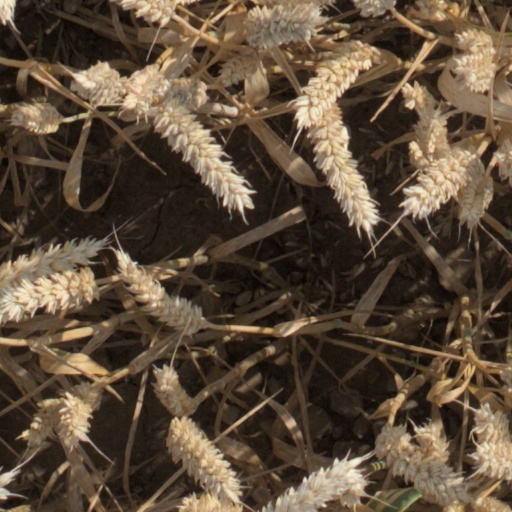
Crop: wheat